Rama's Journey in Mithila

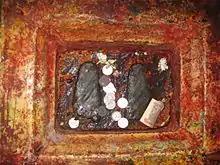
Feet of Rama (Ram Charan)at Ramchaura Mandir, Hajipur in the Mithila region.

It is said that when Rama completed his Vedic education from the Guru Vashishtha, he came to the royal palace at Ayodhya. After some time, sage Vishwamitra came to the palace and demanded the princes Rama and Lakshmana with King Dasharatha for the protection of the Yajna at his ashram. After that princes Rama and Lakshmana were sent with the Guru Vishwamitra to his ashram.